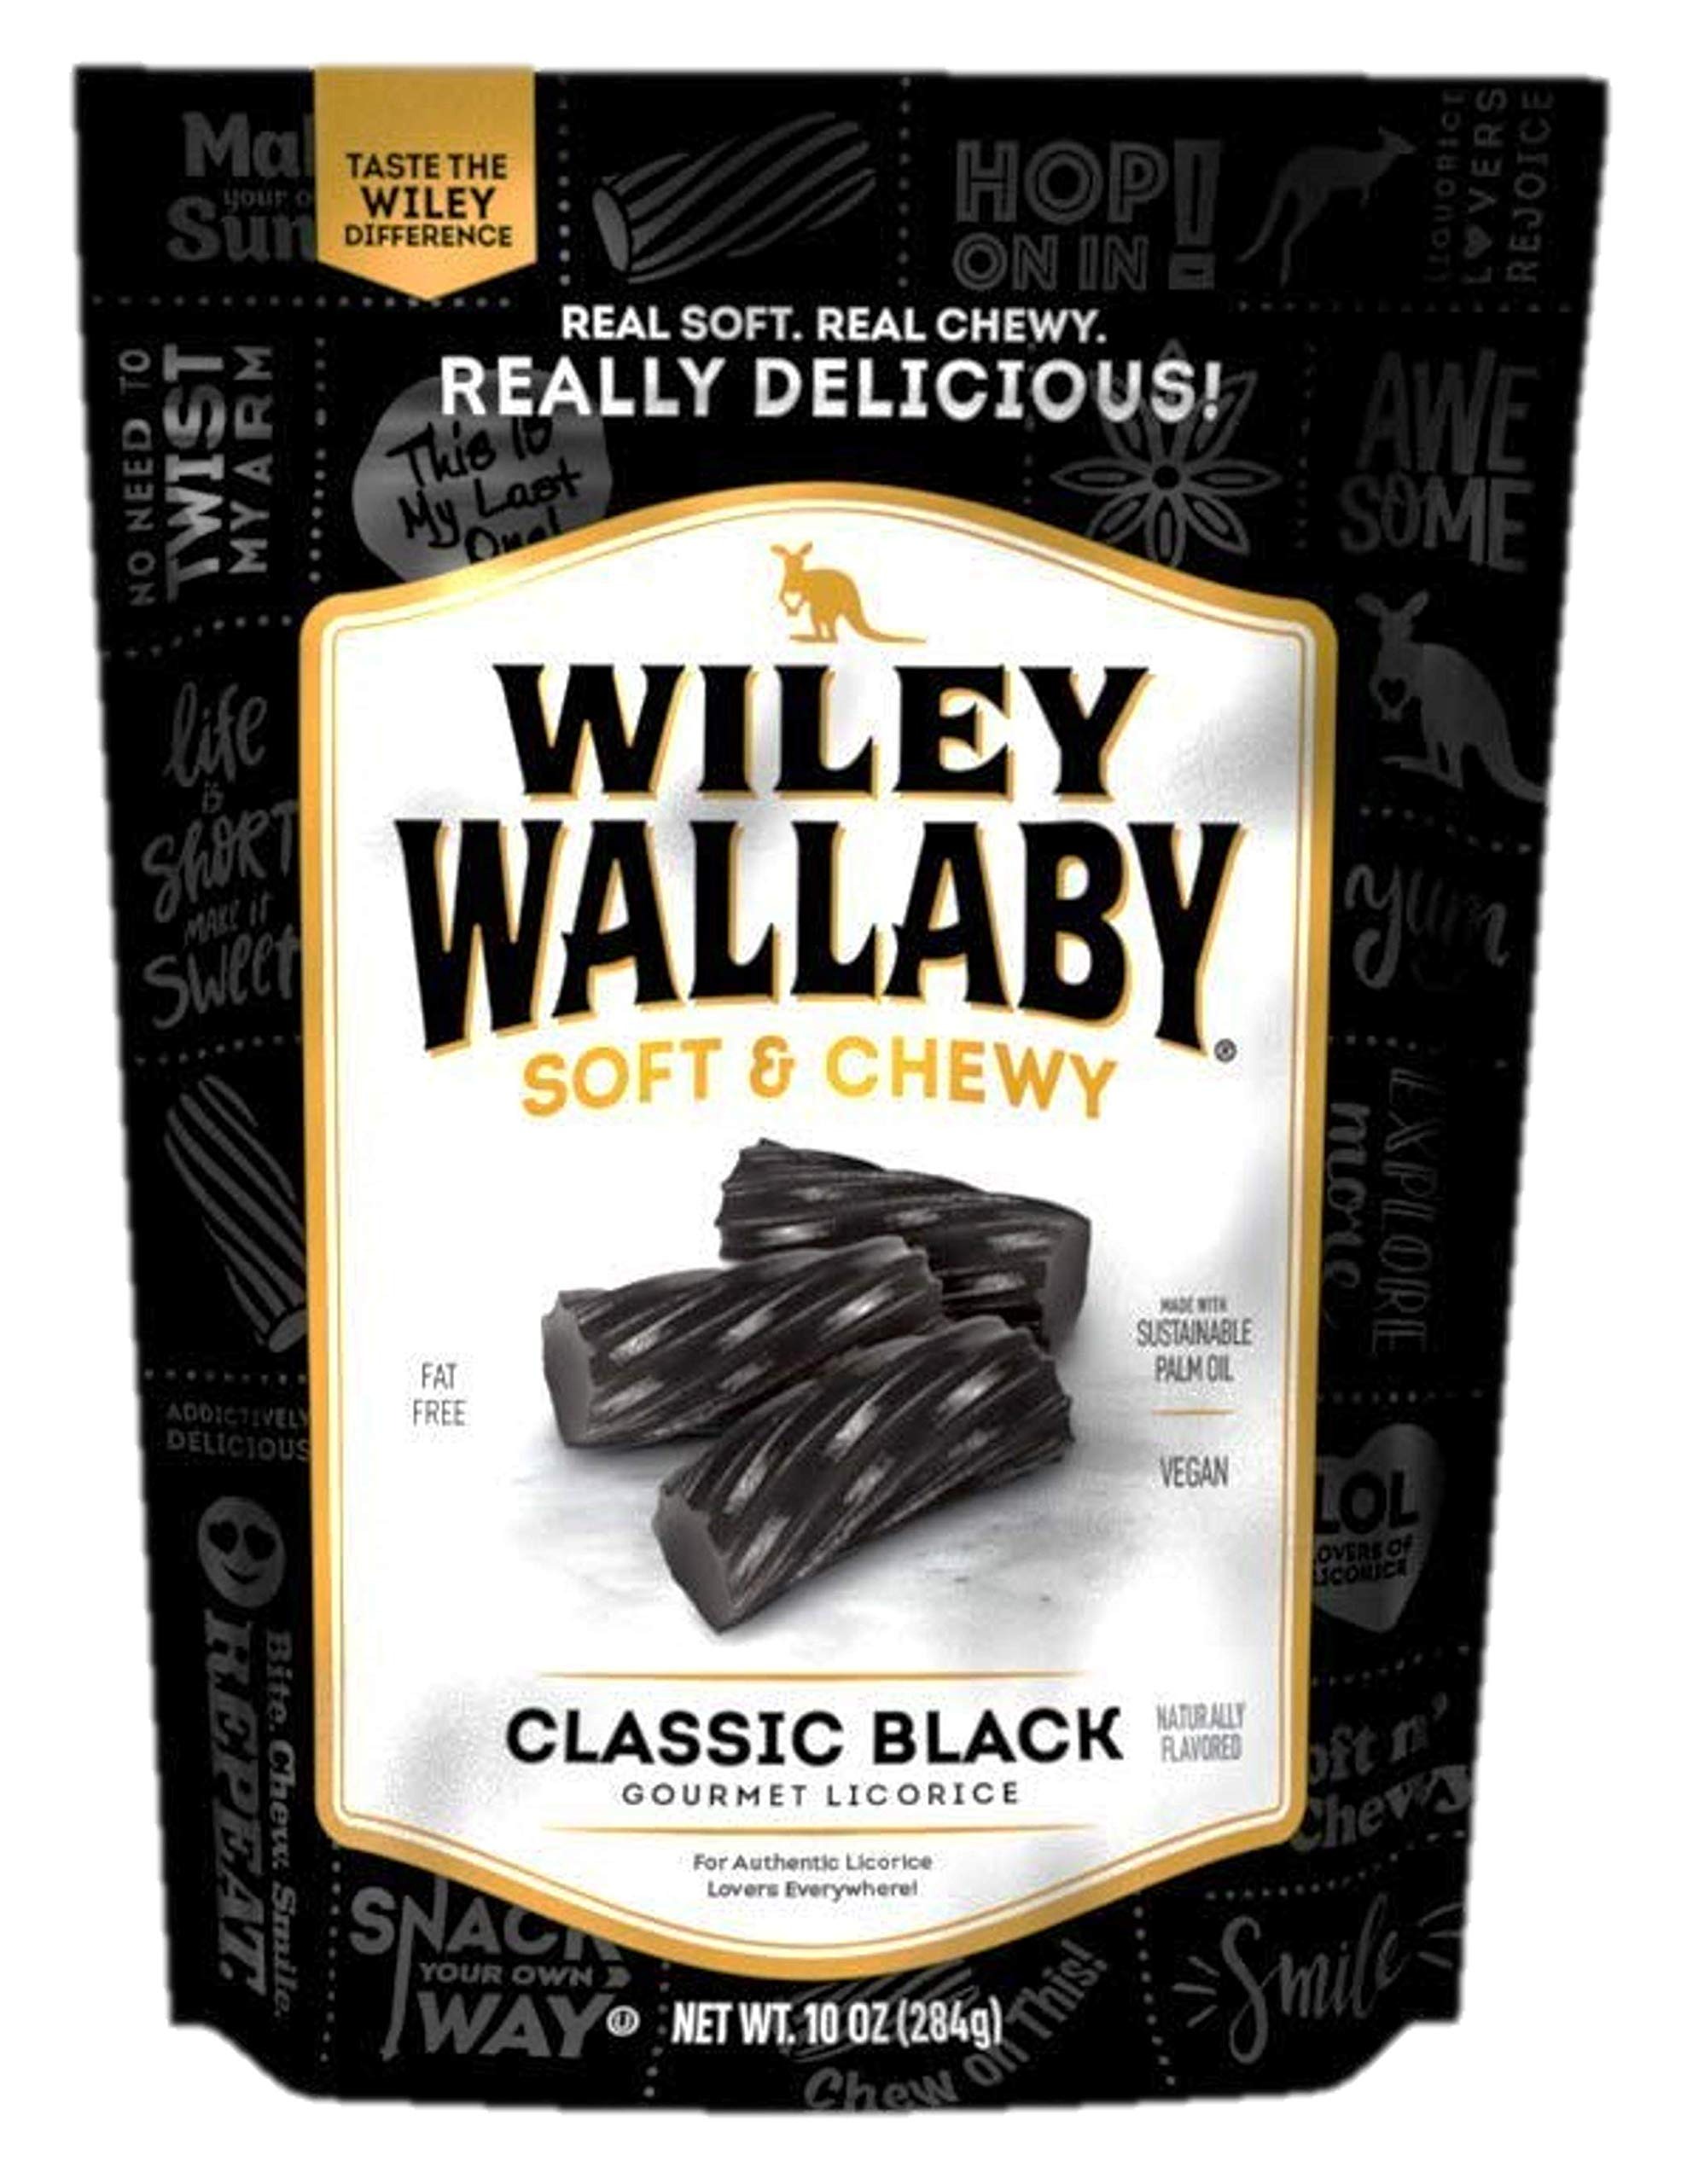
Item Name: Wiley Wallaby Classic Black Licorice, 10 Ounce Resealable Bag
Product Description: Licorice Candy
Value: 10.0
Unit: Ounce

Price: 4.39